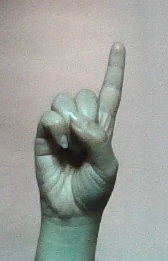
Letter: bb